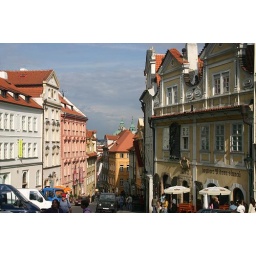
Narrow street near Prague castle